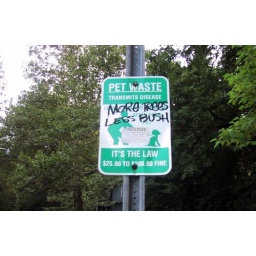
&amp;quot;More trees, Less Bush&amp;quot; in the park next door to the house in NJ. Warmed my heart.